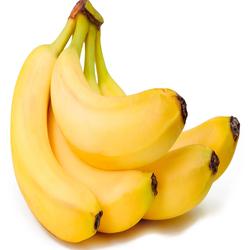
Label: Banana